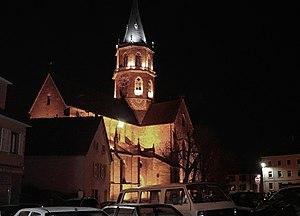
Soultz-Haut-Rhin, église St-Maurice, la nuit